The Advocate: A Missing Body

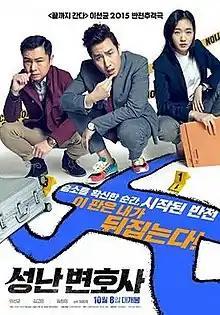
Poster

The Advocate: A Missing Body is a 2015 South Korean courtroom thriller-comedy film co-written and directed by Heo Jong-ho.